Raleigh Tavern

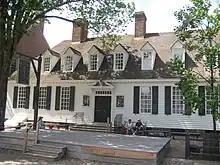
The reconstructed tavern

The tavern was reconstructed in 1930–31 on its original foundation. At a ceremony overseen by Virginia Gov. John Garland Pollard, the tavern opened to the public on September 16, 1932, thus marking the opening of Colonial Williamsburg.